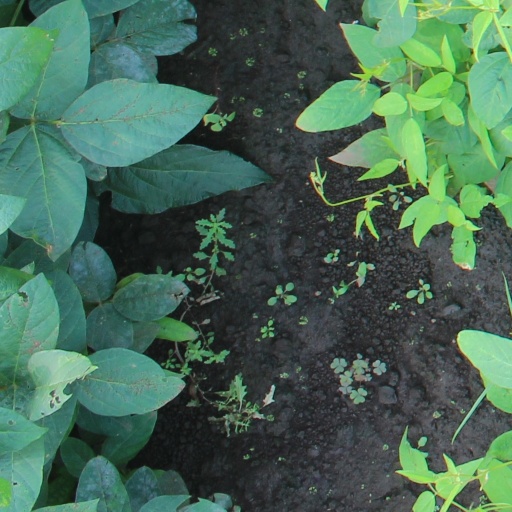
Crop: soybean